Mitsubishi Type 89 IFV

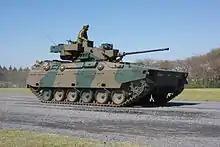
Type 89 showing the firing ports.

In the center of the hull is the two-man turret which mounts the Oerlikon Contraves KD-series 35 millimeter caliber dual-feed cannon with a cyclic rate of fire of approximately 200 rounds per minute, which is produced under license in Japan. Coaxially mounted to the cannon is a Type 74 7.62 millimeter caliber machine gun. The turret also mounts a single Type 79 Jyu-MAT missile on each side of the turret. Underneath the missile launcher is an array of four smoke grenade launchers.